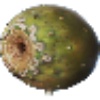
Label: cactus_fruit